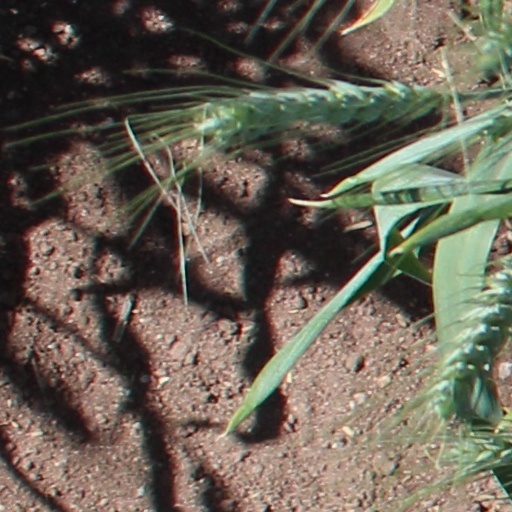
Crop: wheat